Charles T. Trowbridge

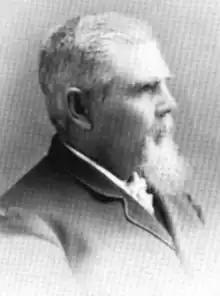

Charles Tyler Trowbridge (January 10, 1835 – December 24, 1907) was an American politician from New York. He was the first organizer and commander of black soldiers in the American Civil War.